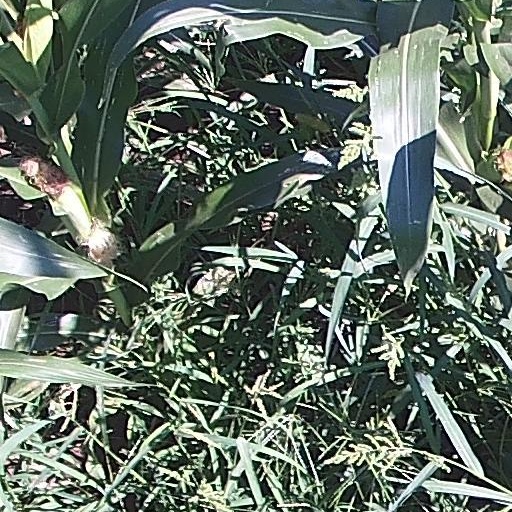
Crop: maize; corn